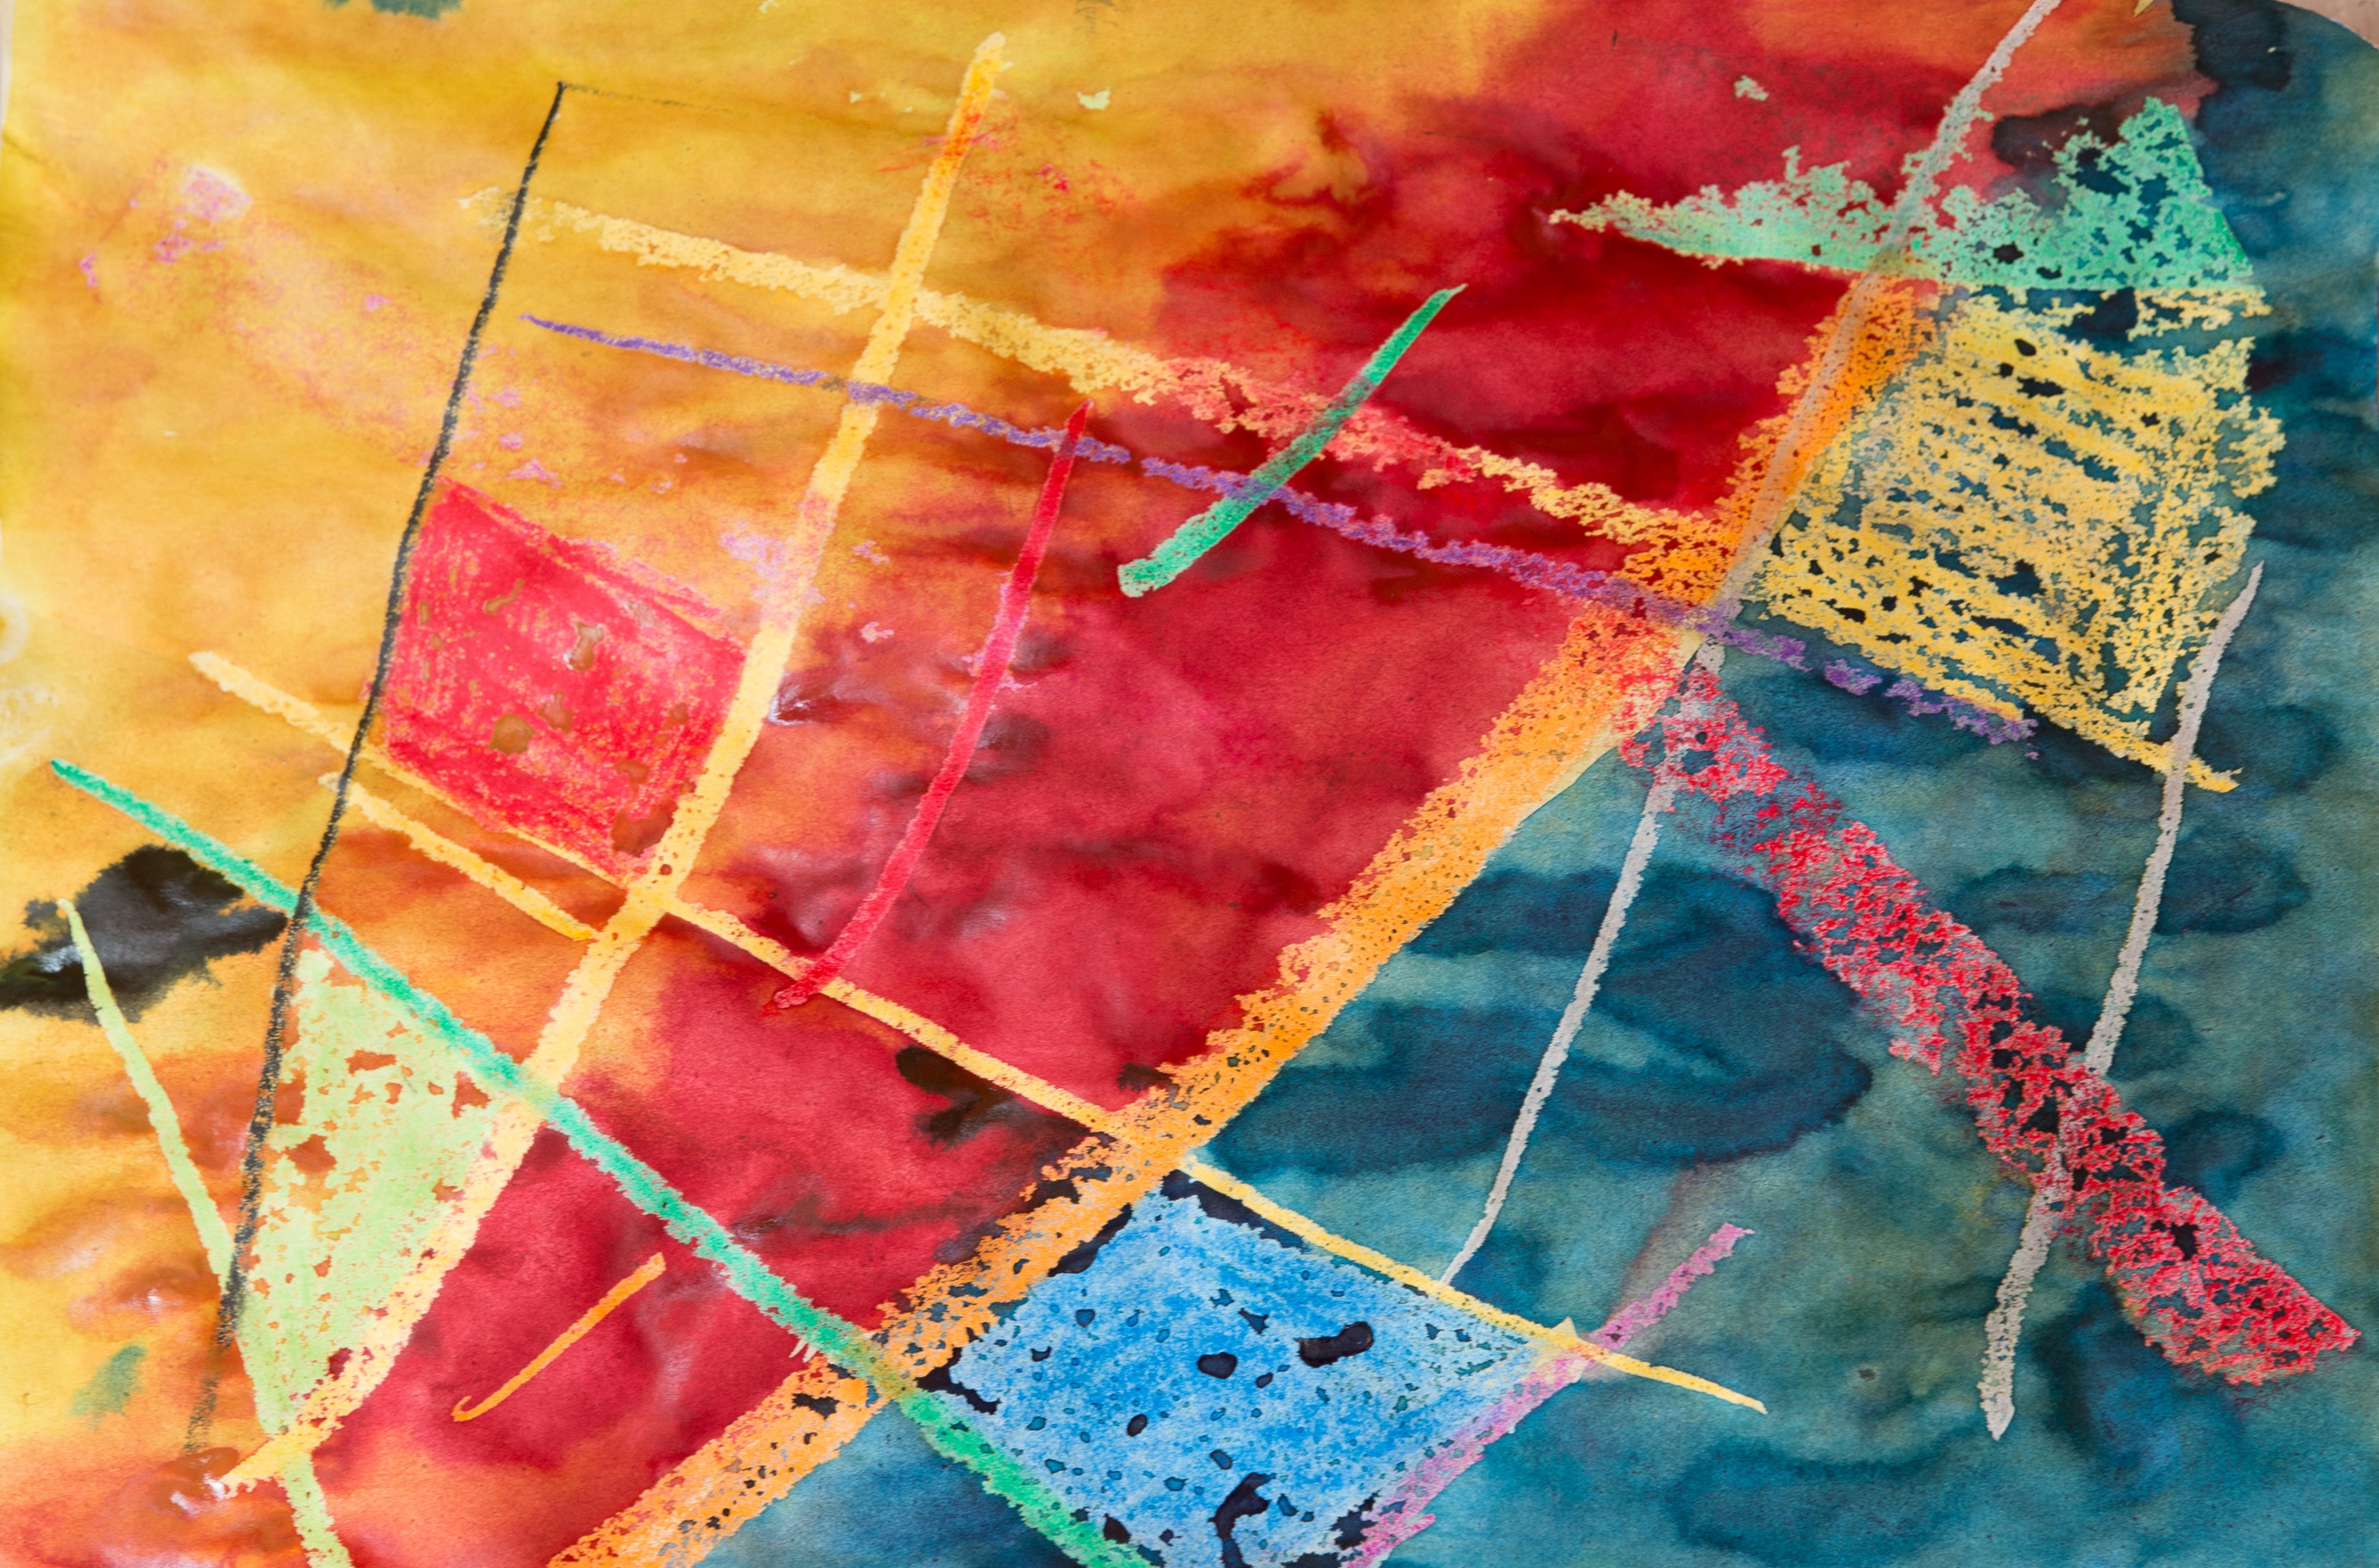
abstract, structure, pattern, red, color, paint, blue, colorful, yellow, material, artwork, painting, watercolor, textile, art, gradient, chalk, collage, image, strokes, colored pencils, quilting, wax stains